Dorchester, Dorset

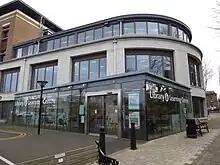
Dorchester Library and Learning Centre

A permanent military presence was established in the town with the completion of the Depot Barracks in 1881. The High West Street drill hall was created, by converting a private house, around the same time.